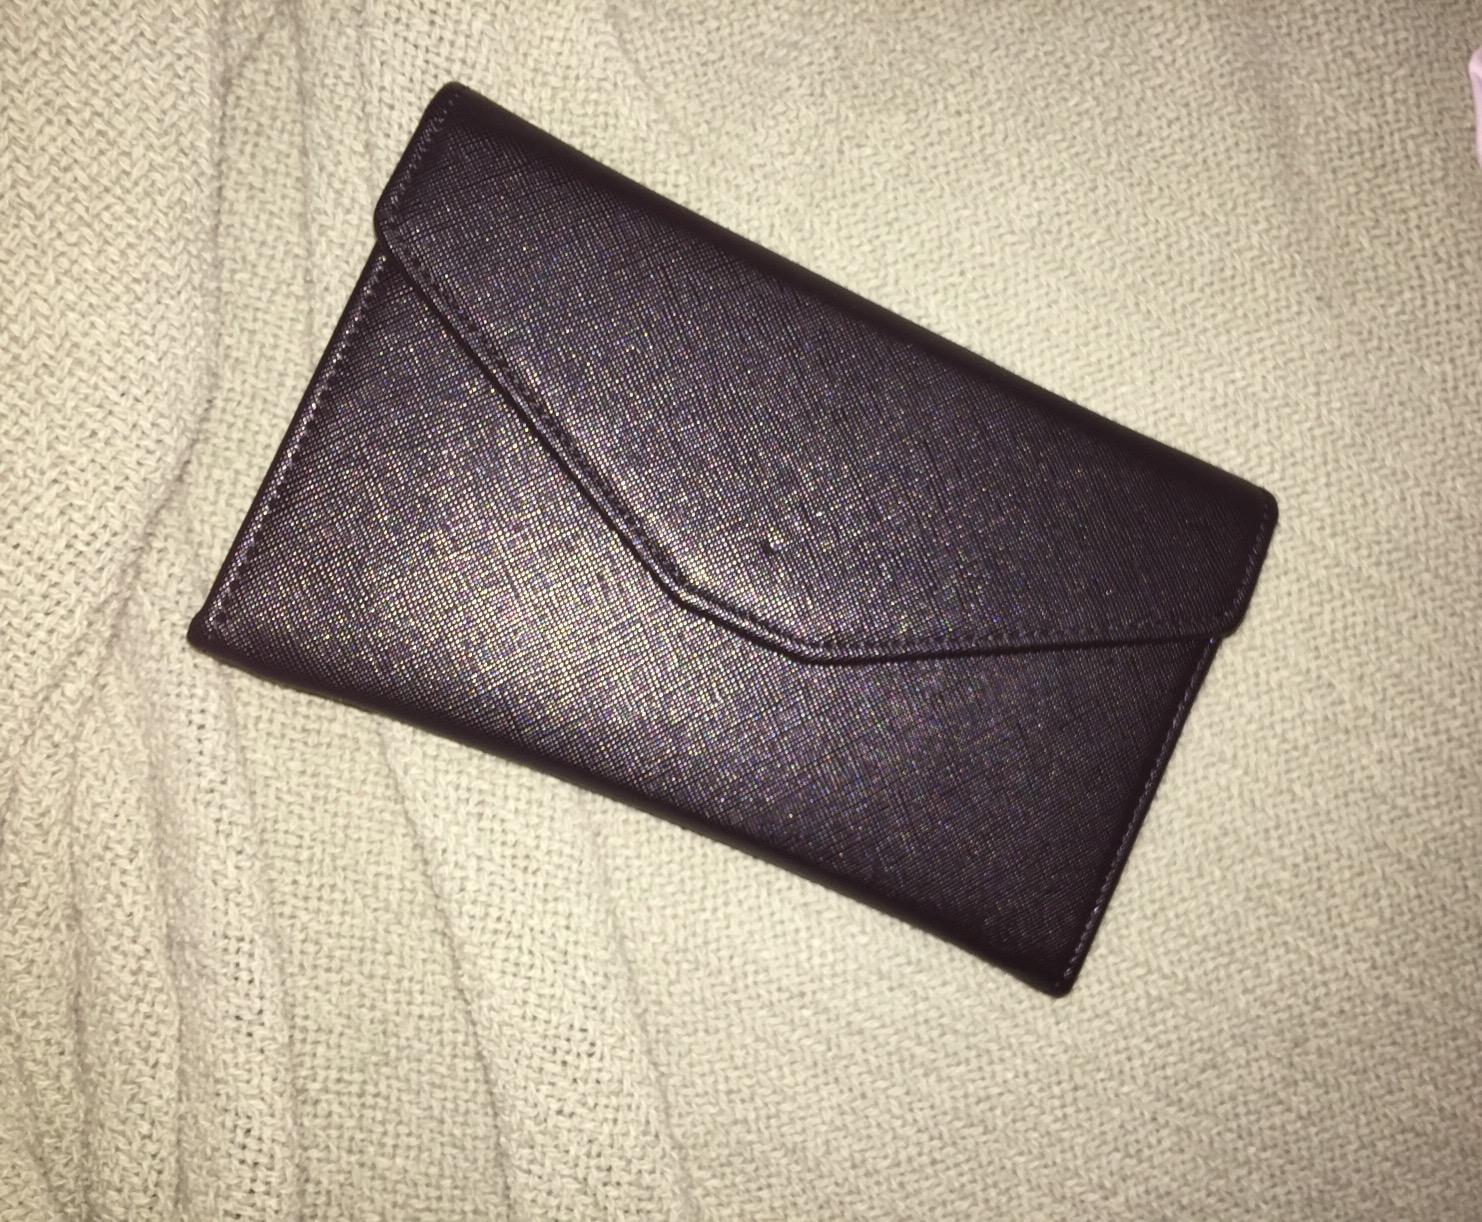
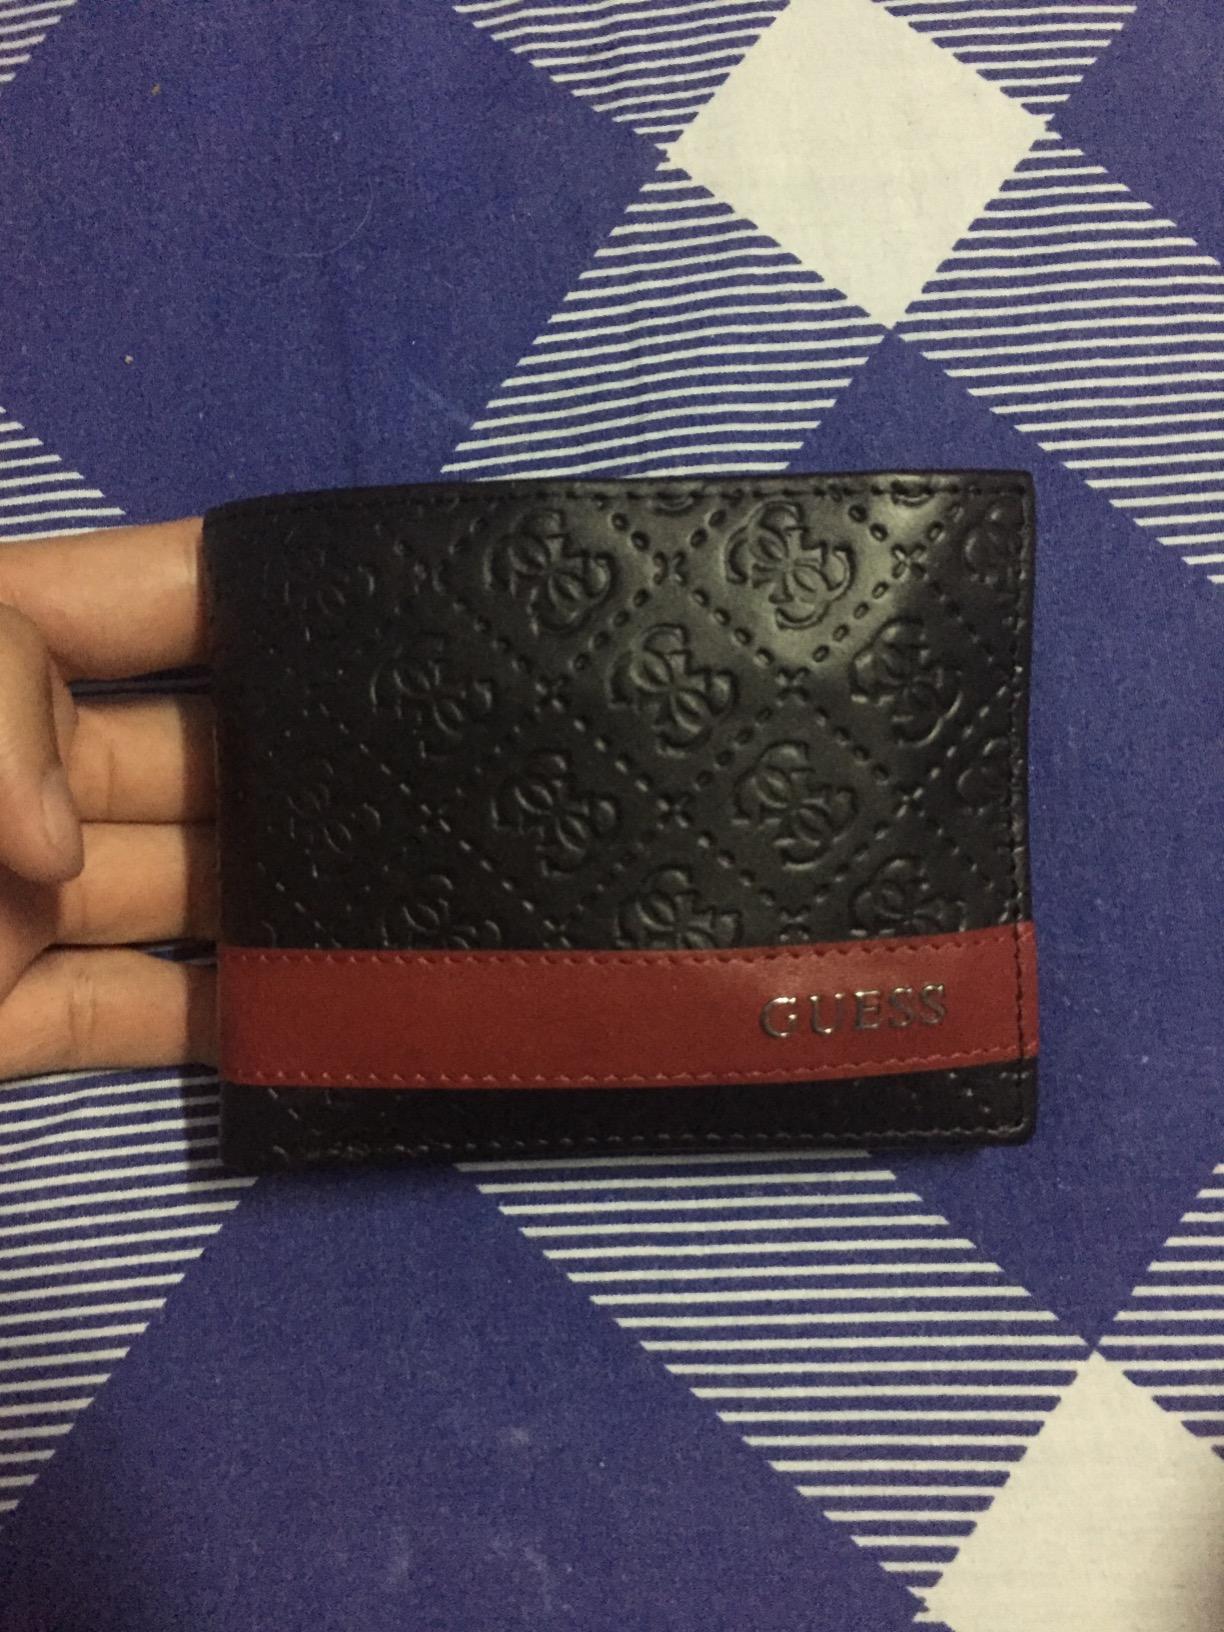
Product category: accessories_wallet
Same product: no